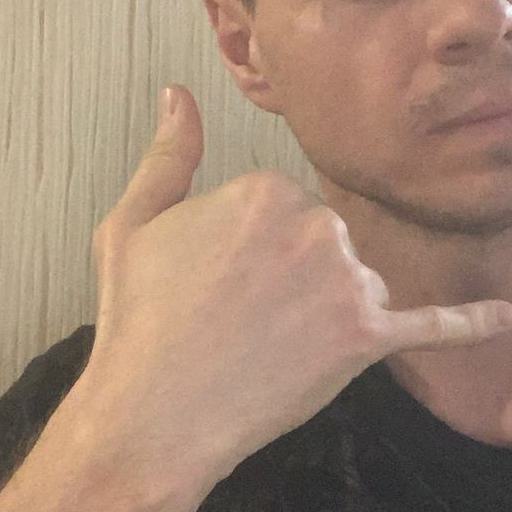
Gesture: call